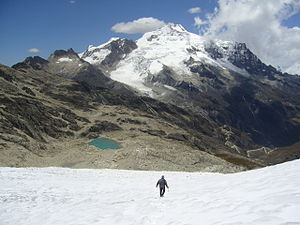
Cordillera Real / Bjerge
Bestigning af Huayna
Cordillera Real er en bjergkæde beliggende i Sydamerikas Altiplano i Bolivia. Bjergkæden er en del af den større bjergkæde Andesbjergene.